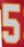
Number: 5